Eye of the Needle (film)

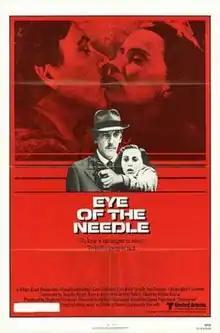
Theatrical release poster

Eye of the Needle is a 1981 British spy film directed by Richard Marquand, and starring Donald Sutherland and Kate Nelligan. Written by Stanley Mann, it is based on the 1978 novel of the same title by Ken Follett.